Zwischbergen

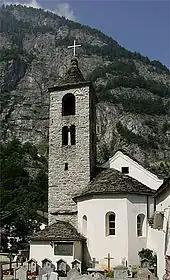
Gondo village church

From the , 73 or 93.6% were Roman Catholic, while 1 or 1.3% belonged to the Swiss Reformed Church.